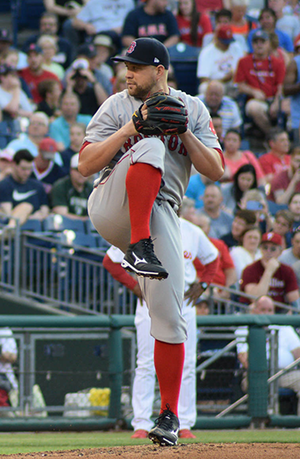
Christopher Brian Johnson est un lanceur gaucher des Red Sox de Boston de la Ligue majeure de baseball.